British co-operative movement

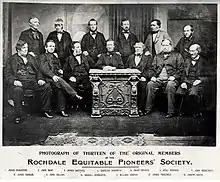
1865 photograph of 13 of the Rochdale Pioneers, who in 1844 established the Rochdale Society of Equitable Pioneers

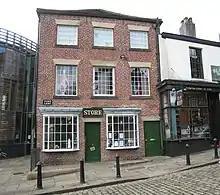
The original Rochdale Pioneers shop, now home to the Rochdale Pioneers museum

Though many co-operative societies had been established by the 1840s many had not been successful with societies often suffering through financial maladministration or fraud owing to the very limited legislation surrounding such enterprises. During the boom times, when work in the factories was more fruitful, co-operative societies also had difficulty encouraging people to retain their membership owing to perception of its limited financial benefits. It became understood that some kind of economic benefit for membership was required alongside the educational and social benefits. It was the implementation of the patronage dividend and the formalisation of the Rochdale Principles which led to the success of the Rochdale Society of Equitable Pioneers which was established in December 1844, a business which continues to this day as a part of The Co-operative Group. The Rochdale Pioneers society became highly successful with 1,400 members in 1855 and the co-op expanded further, after opening additional stores, to have 5,560 members by 1870. This success encouraged a boom in co-operatives in the following decades across the UK, but predominately across the industrial heartlands of northern England.